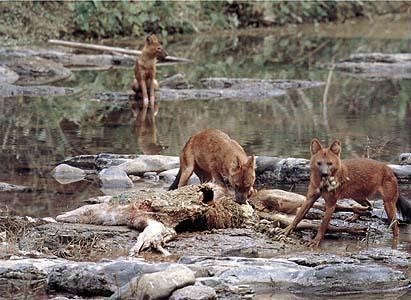
dhole